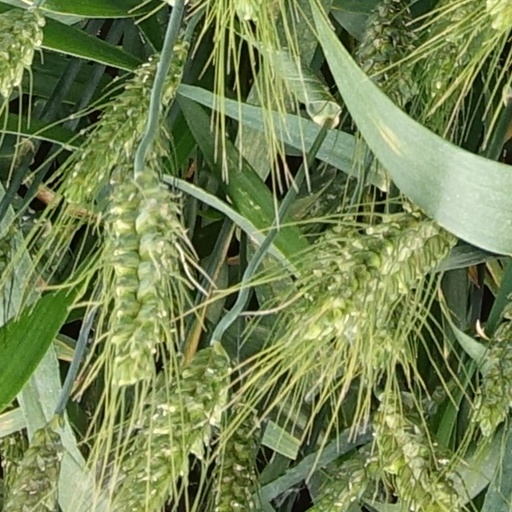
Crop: wheat